Ham Lock

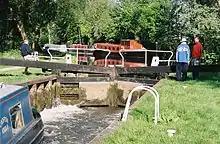
Ham Lock, Kennet & Avon Canal.

Ham Lock is a lock on the Kennet and Avon Canal, at Newbury, Berkshire, England.